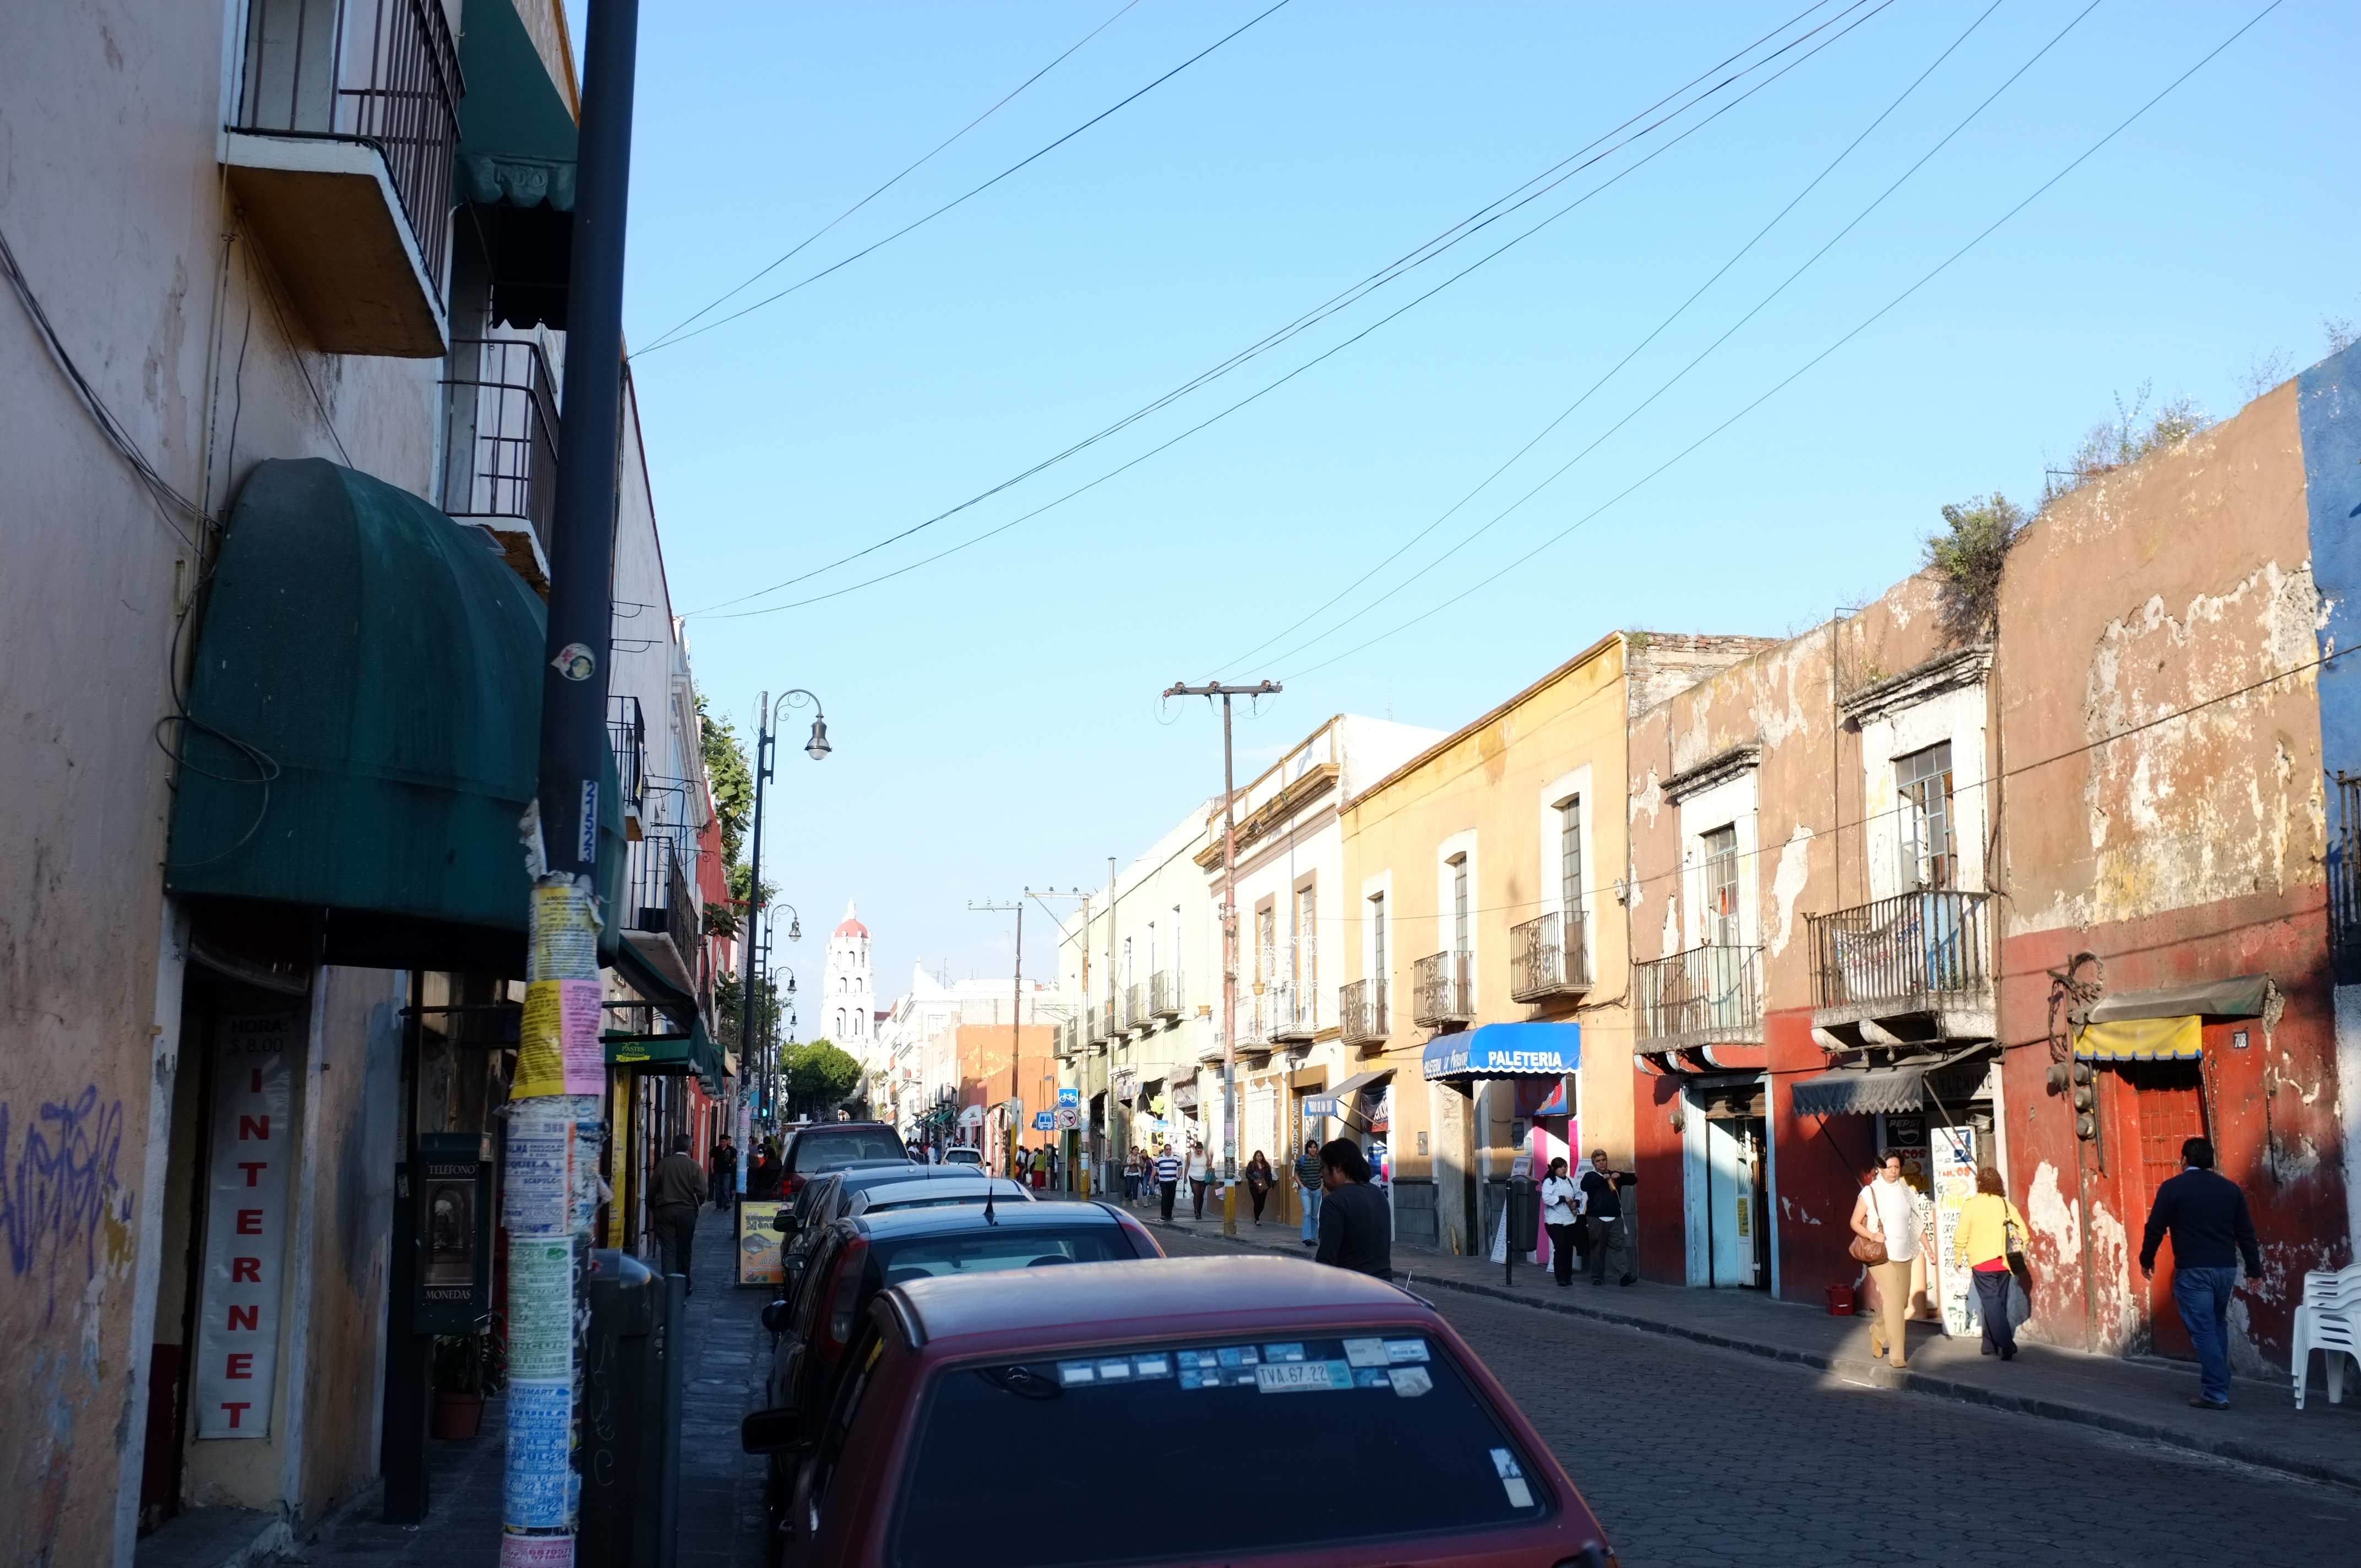
pedestrian, road, street, town, city, downtown, transport, vehicle, lane, public transport, infrastructure, stadt, kulturerbe, culturalheritage, neighbourhood, urban area, residential area, human settlement